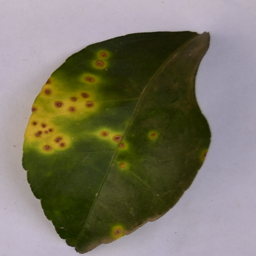
Plant part: leaf
Disease: canker